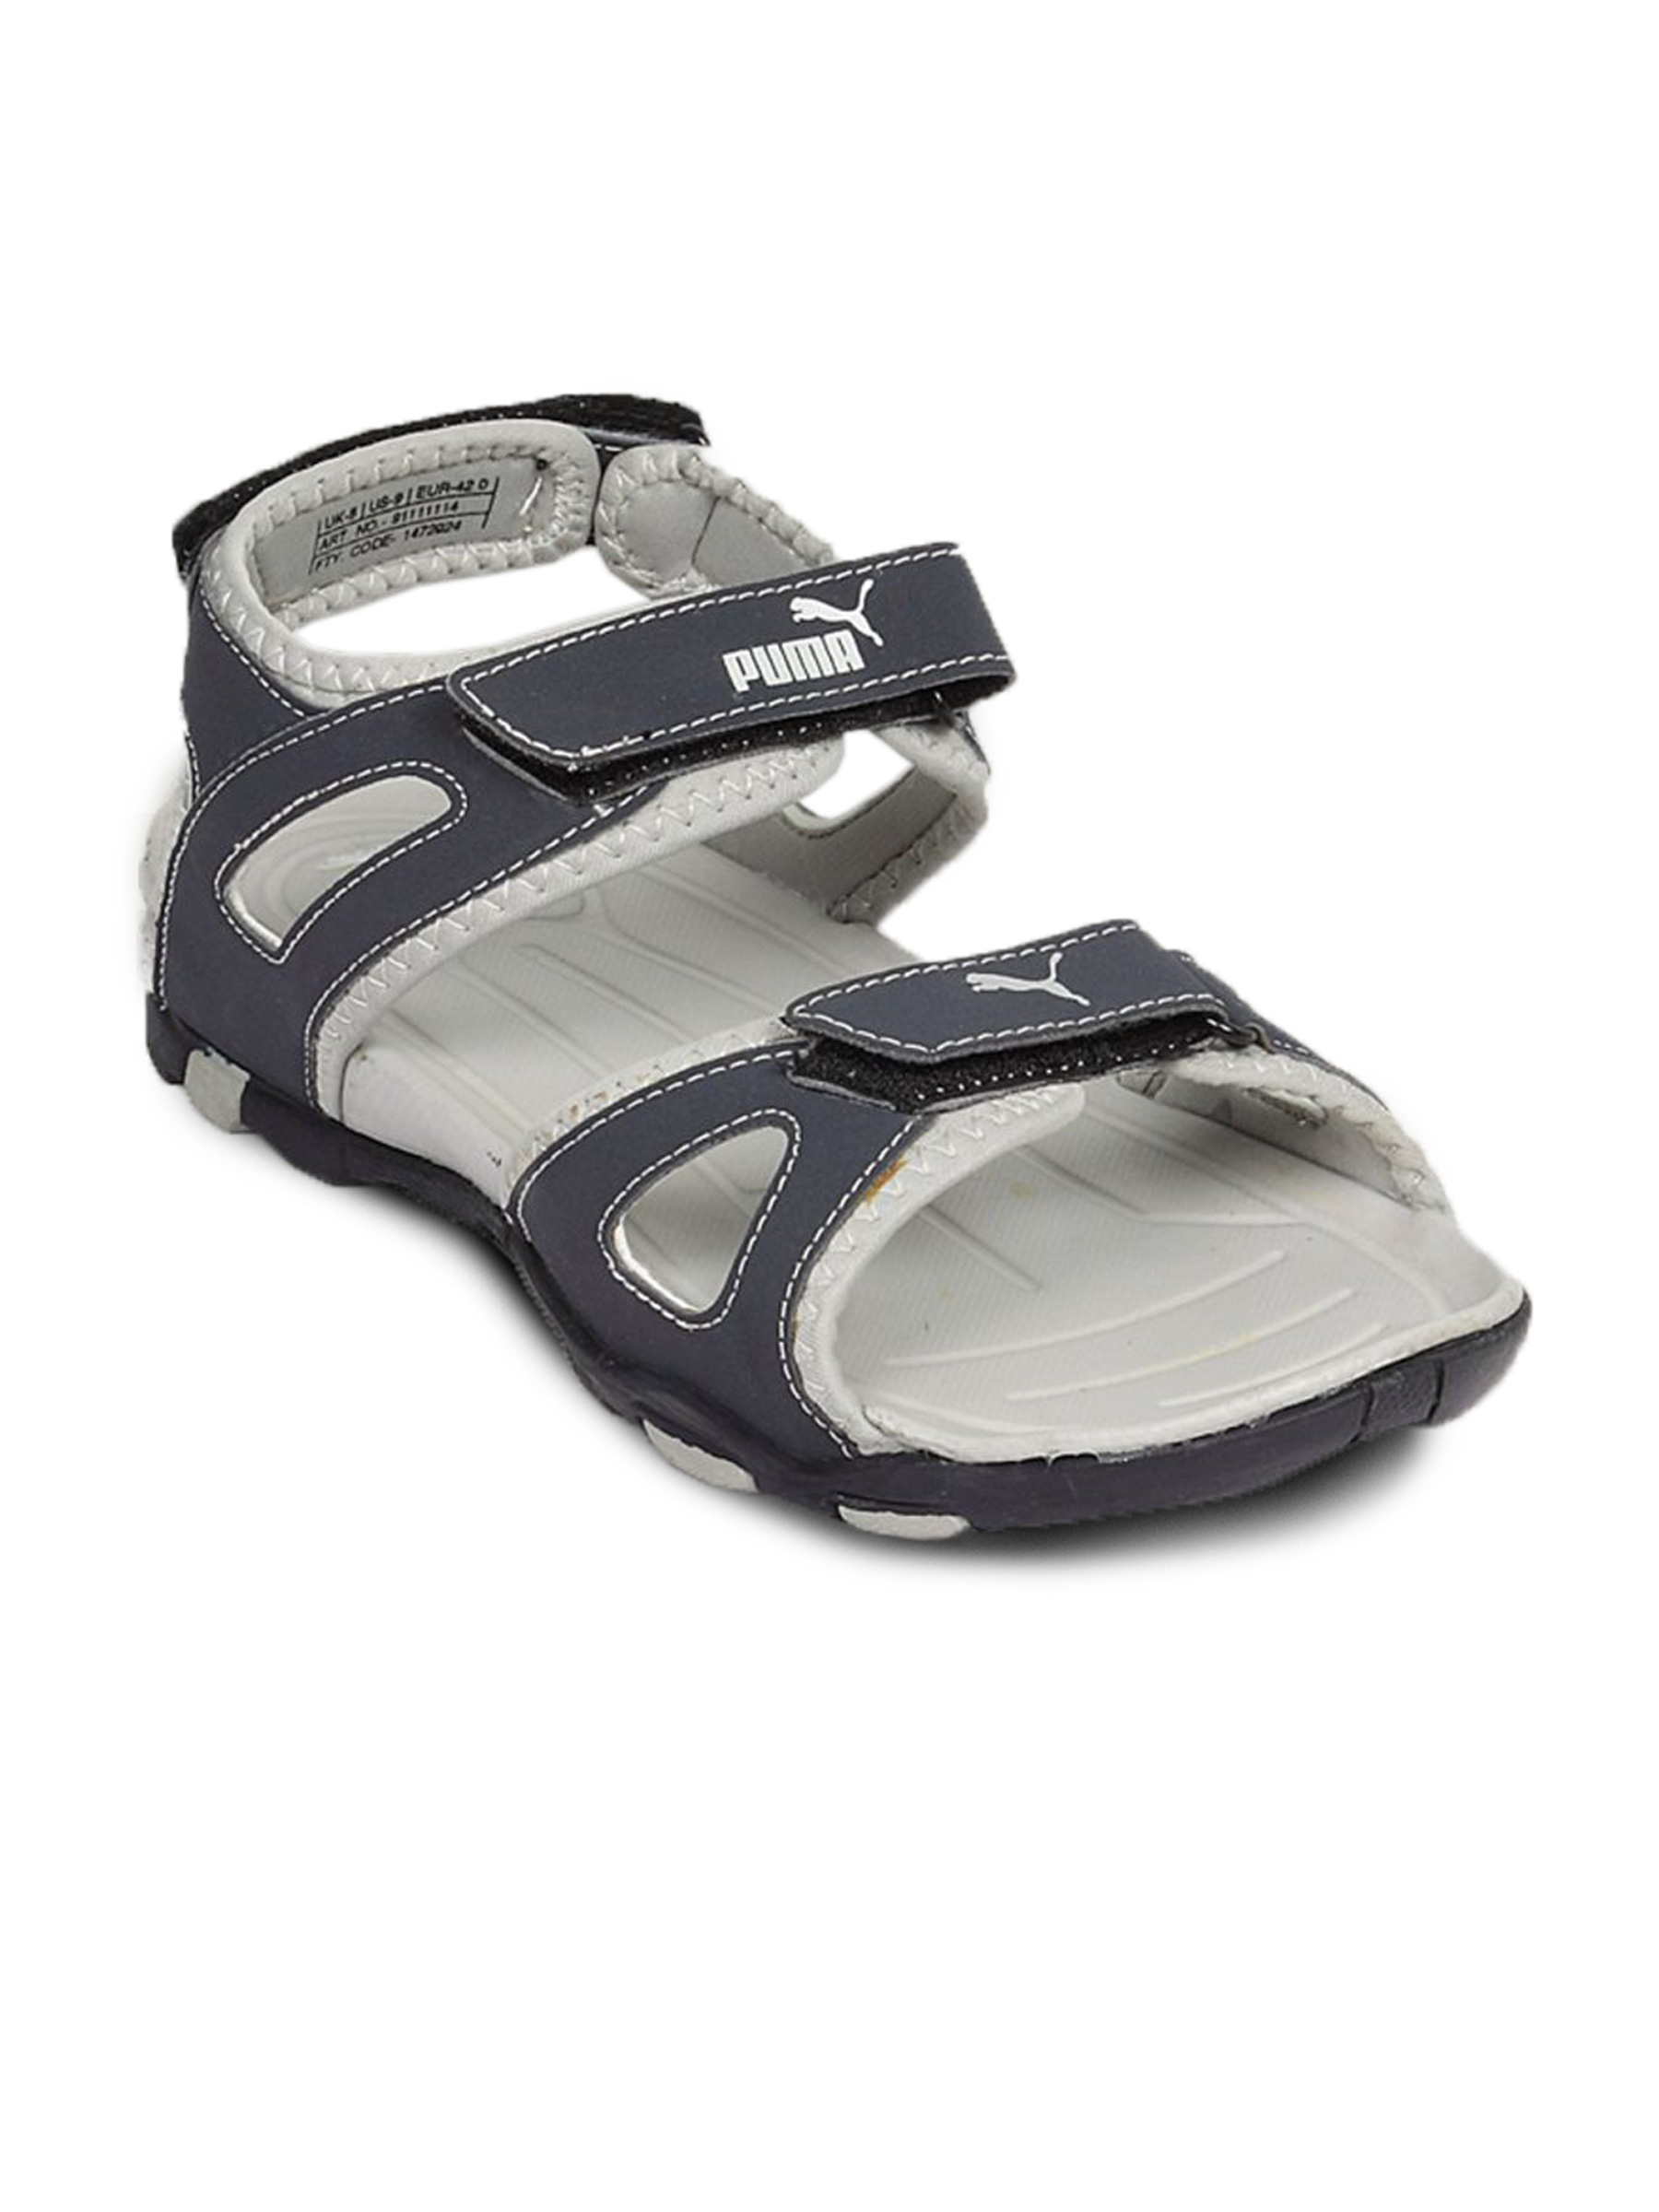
Puma Men Trek Navy Blue Floater
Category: Footwear / Sandal / Sandals
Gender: Men
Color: Navy Blue
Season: Fall 2010
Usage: Casual